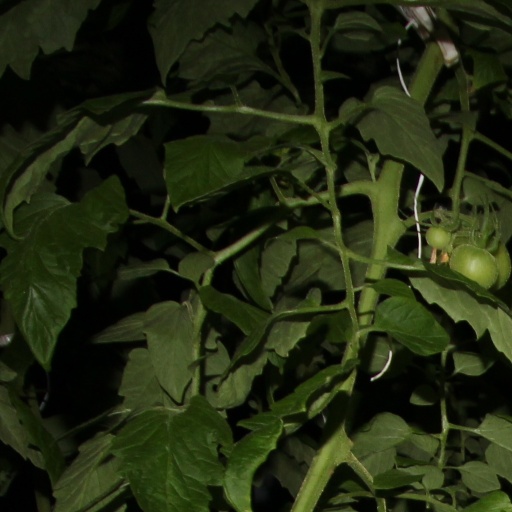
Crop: tomato